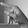
ASL letter: P